Harriet Arbuthnot

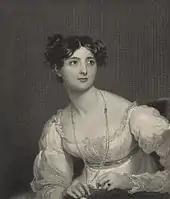
Portrait of Harriet Arbuthnot

Harriet Fane married Rt Hon Charles Arbuthnot, member of Parliament, at Fulbeck on 31 January 1814. Born in 1767, her husband was 26 years older than she was, an age difference which had initially caused her family to object to the marriage. She was 20. Another of the principal obstacles to finalising the arrangements for the marriage was financial. Her widowed mother delegated the arrangements for the marriage of her 20-year-old daughter to her elder son Vere, who was considered qualified in these matters as he worked at Child's Bank. It seems that Vere Fane and his mother were not initially prepared to settle enough money on his sister to satisfy her future husband, causing the prospective bridegroom to write to his fiancée: "How can you and I live upon £1000 or £1200 and Fane [her mother] finds it so impossible to live upon her £6000 that she can offer you no assistance whatsoever?"